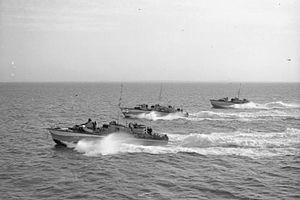
Une vedette-torpilleur est un type de torpilleur caractérisé par une vitesse de déplacement maximale pour cette puissance de feu, au détriment d'autres facteurs comme le blindage ou le rayon d'action.
Les opérations navales pendant la bataille de Normandie comprennent les opérations de combat à la mer entre les unités navales allemandes et alliées pendant la période du début de juin jusqu'à la mi-août de 1944 dans la zone de la Manche.
Cette liste donne une présentation rapide et illustrée de différents types de navires ; pour une liste plus complète, se reporter à la liste alphabétique des types de bateaux ; pour l'article encyclopédique, consulter Bateau.